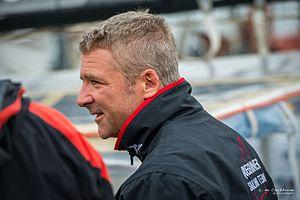
Le Vendée Globe 2016-2017 constitue la huitième édition du Vendée Globe. Le départ pour les vingt-neuf concurrents engagés a été donné le 6 novembre 2016 en baie des Sables-d'Olonne à 13 h 2. Épreuve majeure du circuit IMOCA, il est couru en solitaire, sans assistance et sans escale, à bord de monocoques de 60 pieds. Armel Le Cléac'h remporte la course sur le 60 pieds IMOCA doté de foils Banque populaire VIII en passant la ligne d'arrivée le 19 janvier à 16 h 37, établissant un nouveau record de la circumnavigation dans cette épreuve en 74 jours 3 heures 35 minutes et 46 secondes. Il devance le Britannique Alex Thomson, arrivé le 20 janvier à 8 h 37, de 15 heures 59 minutes et 29 secondes, après un duel à l'avant de la flotte qui a duré toute la course. Thomson améliore par ailleurs le 16 janvier le record de distance parcourue en 24 heures : 536,81 milles à une moyenne de 22,36 nœuds.
La Route du Rhum 2018 est la onzième édition de la Route du Rhum, course transatlantique en solitaire. Elle s'élance de Saint-Malo le dimanche 4 novembre 2018 à 14 heures, et rallie Pointe-à-Pitre, en Guadeloupe. La flotte est répartie en six catégories : Ultime, Multi50, IMOCA, Class40, Rhum Multi et Rhum Mono. Le directeur de course est Jacques Caraës.